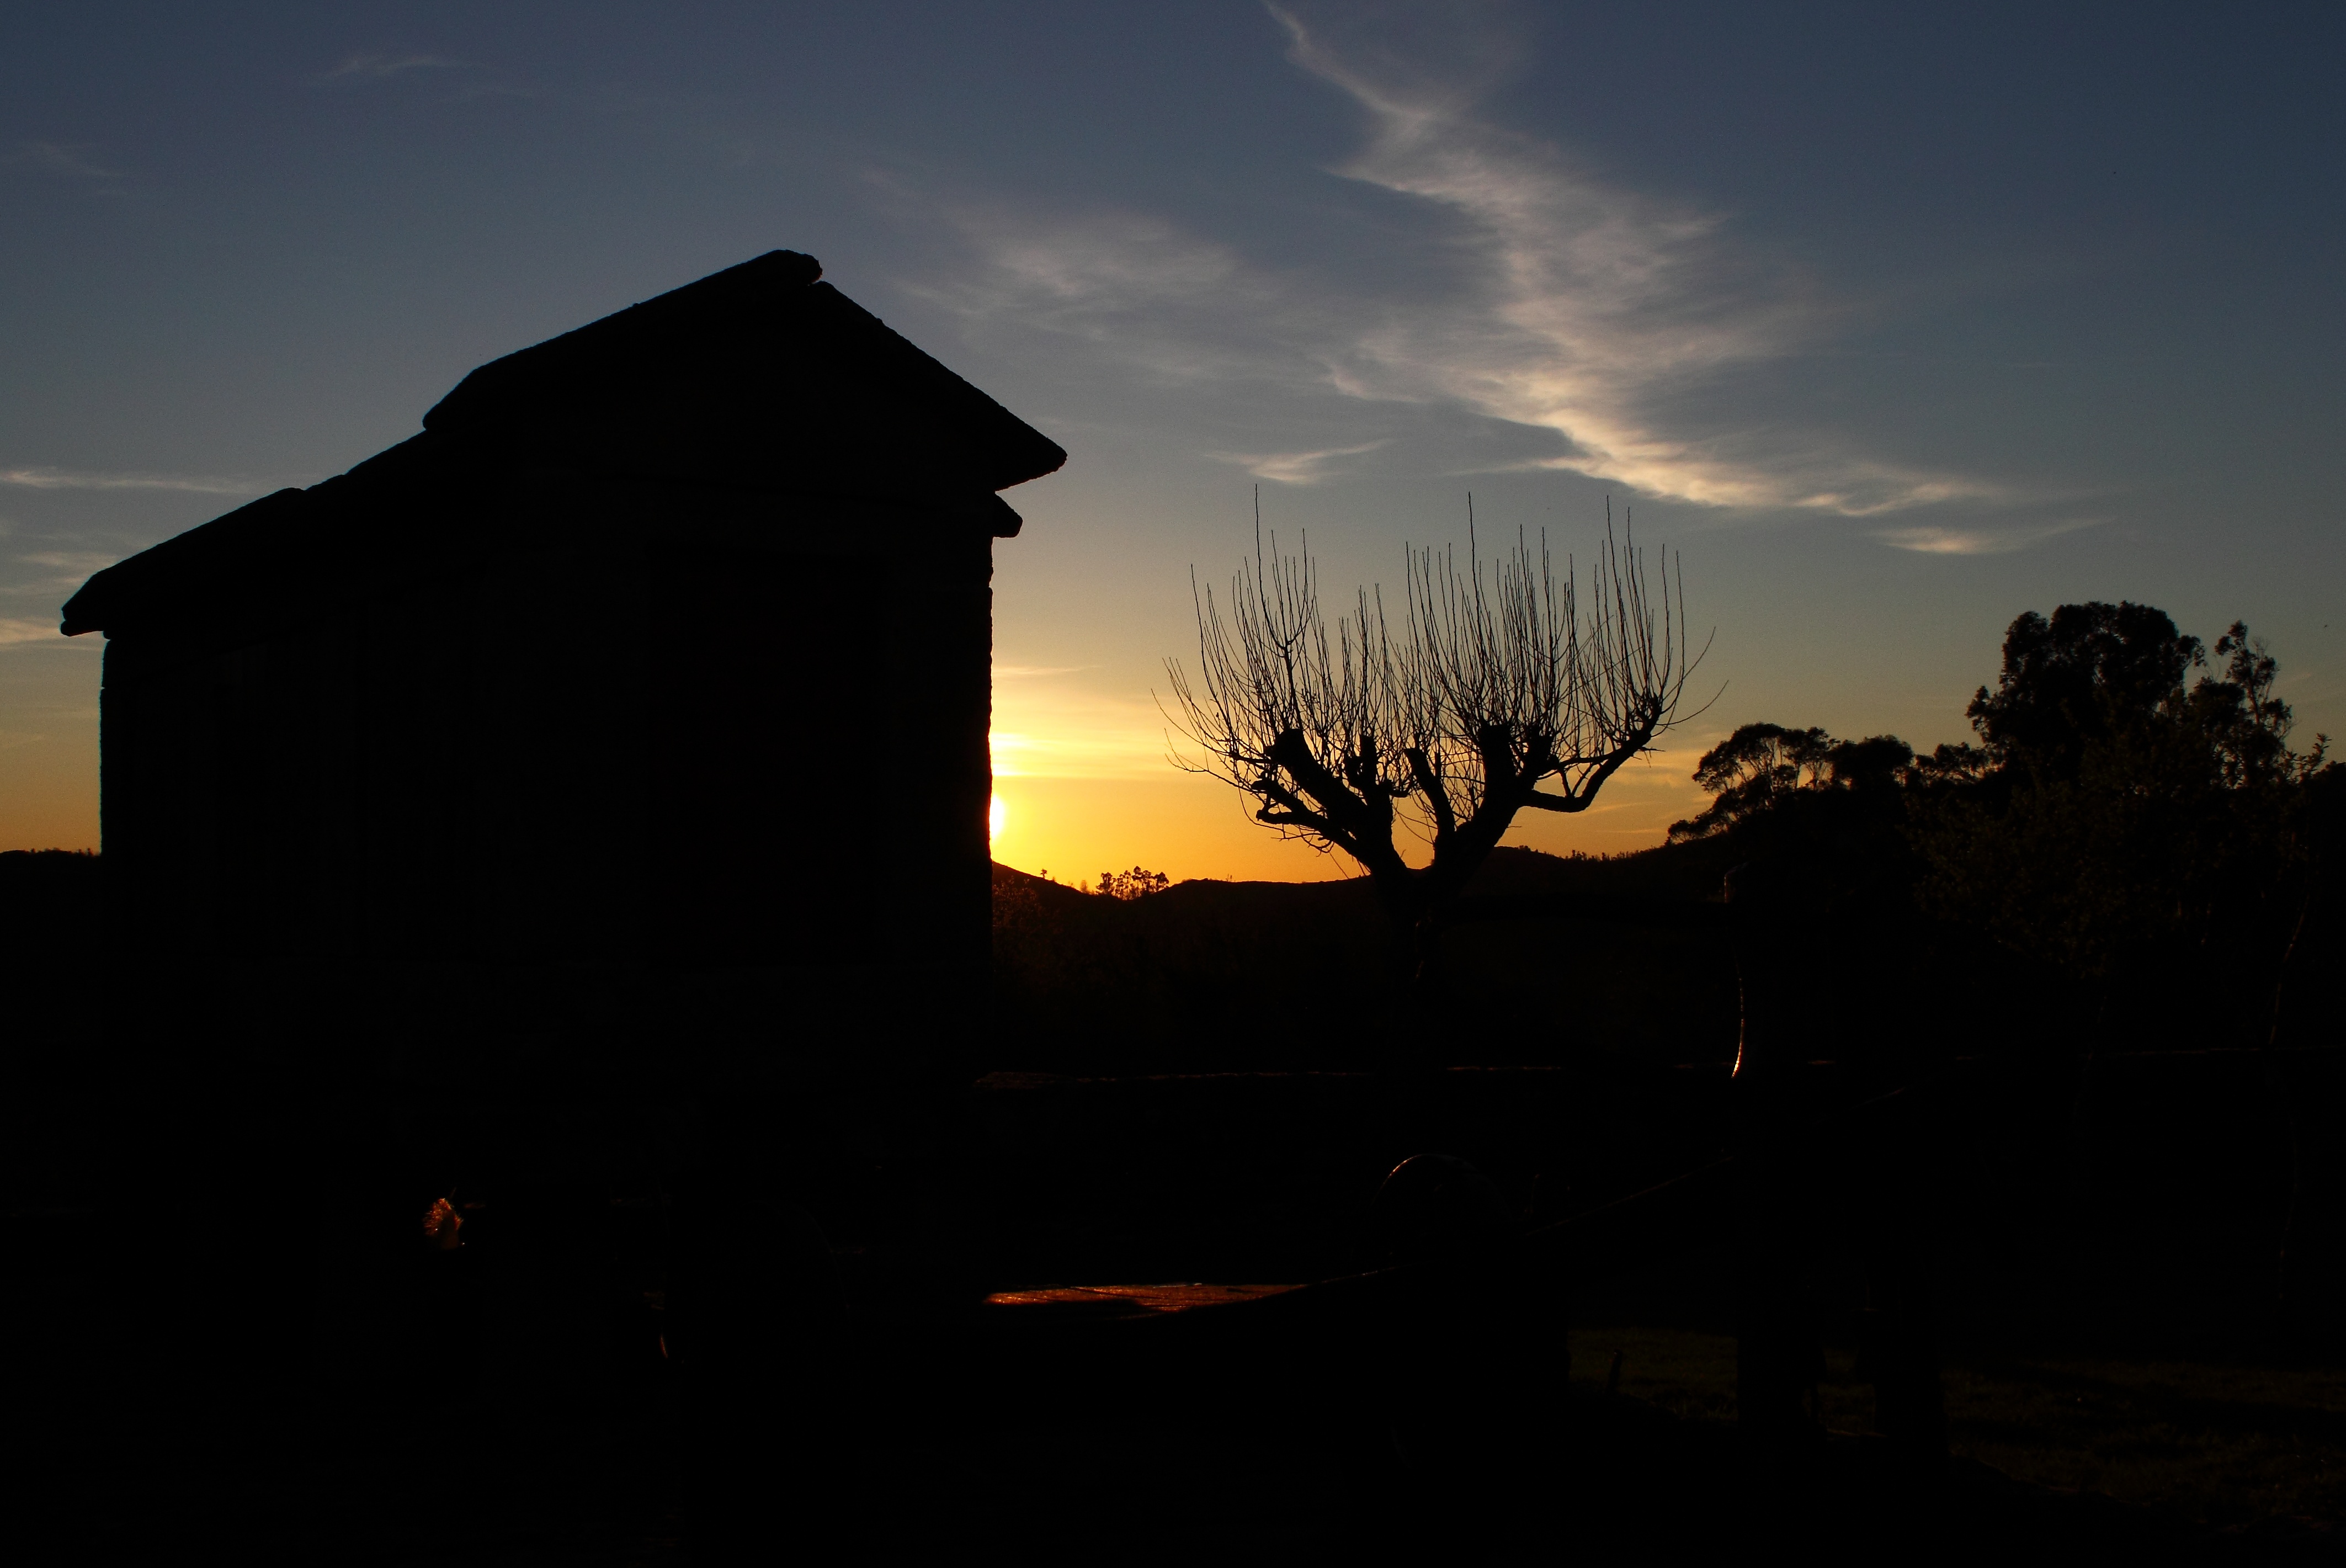
horizon, silhouette, light, cloud, sky, sun, sunrise, sunset, night, sunlight, morning, dawn, atmosphere, dusk, evening, darkness, pontevedra, ggl1, canoneos500d, cotobade, valongo, ruralgalicia, atmospheric phenomenon